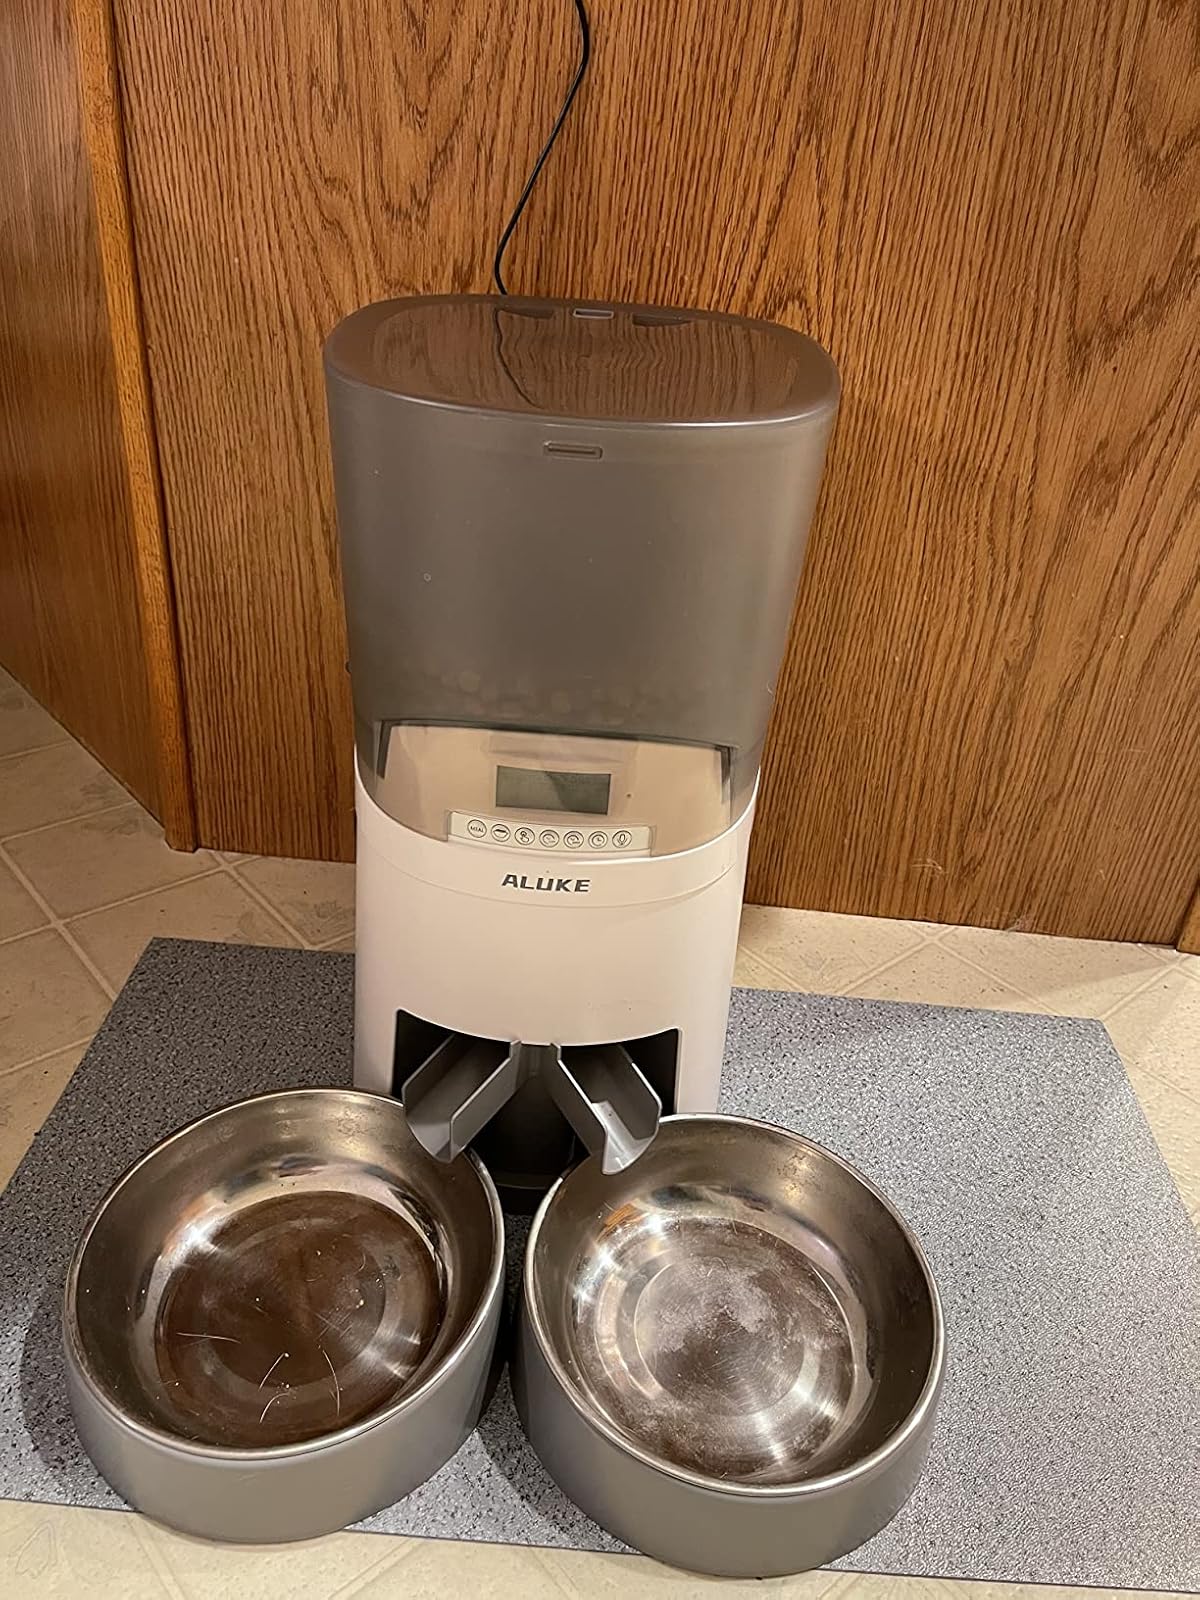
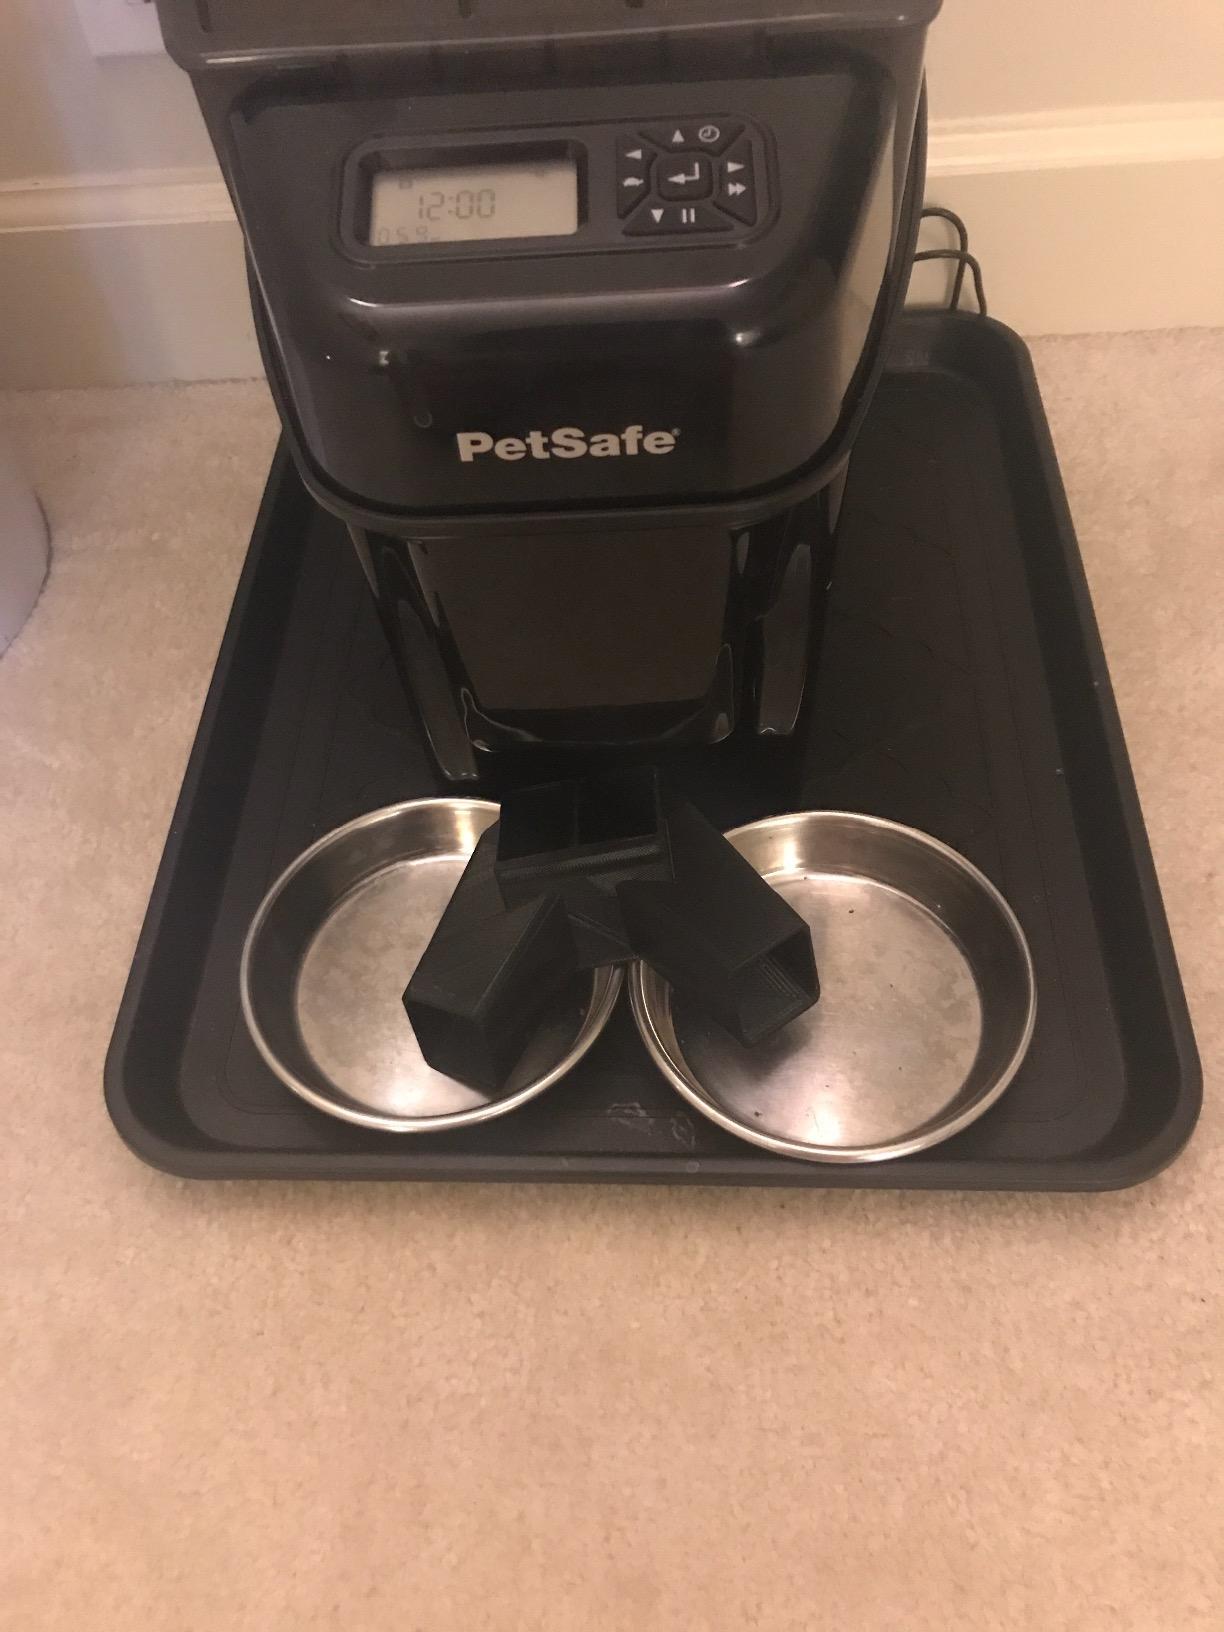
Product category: items_feeder
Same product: no